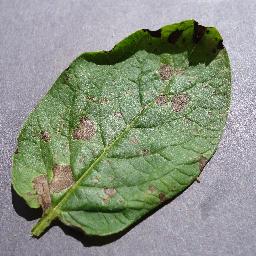
Label: Potato___Early_blight